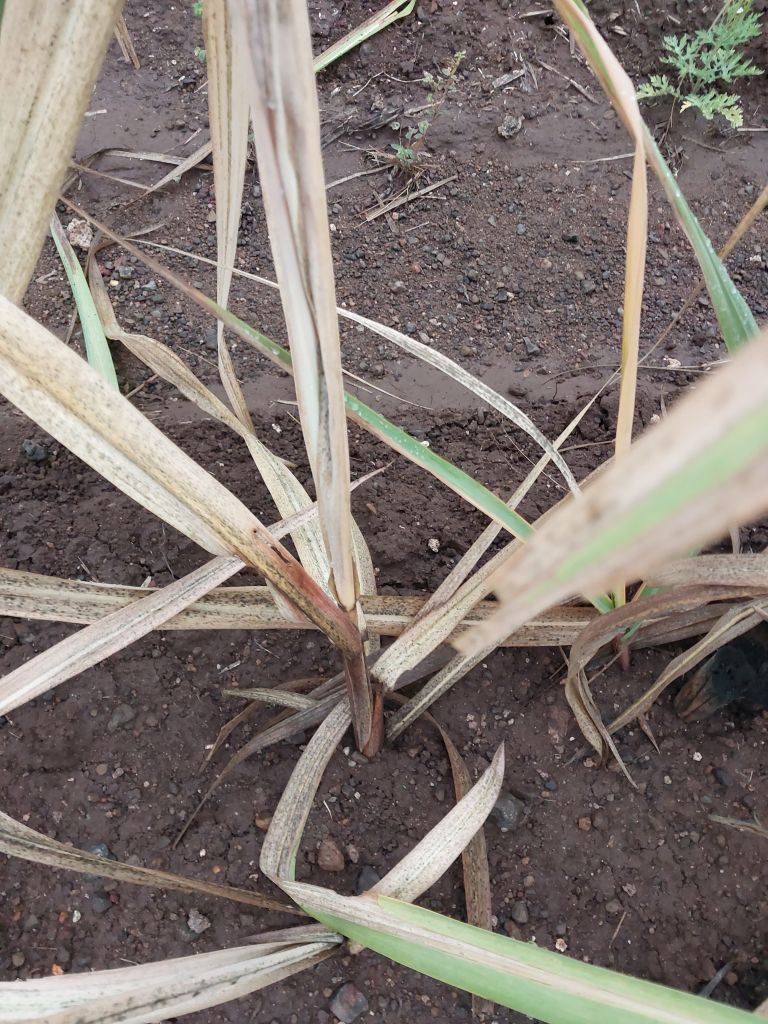
Label: Sett Rot